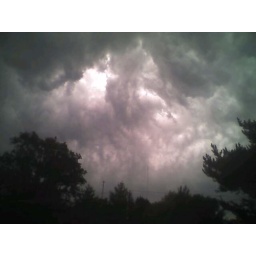
Southern Indiana approaches a good simulation of walking in the clouds